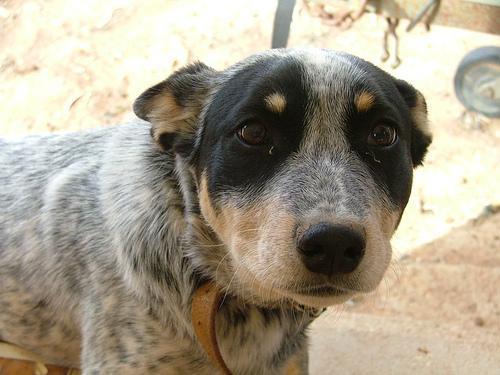
german shorthaired